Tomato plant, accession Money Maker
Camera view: tilt-top (135 deg); turntable rotation: 210 degrees
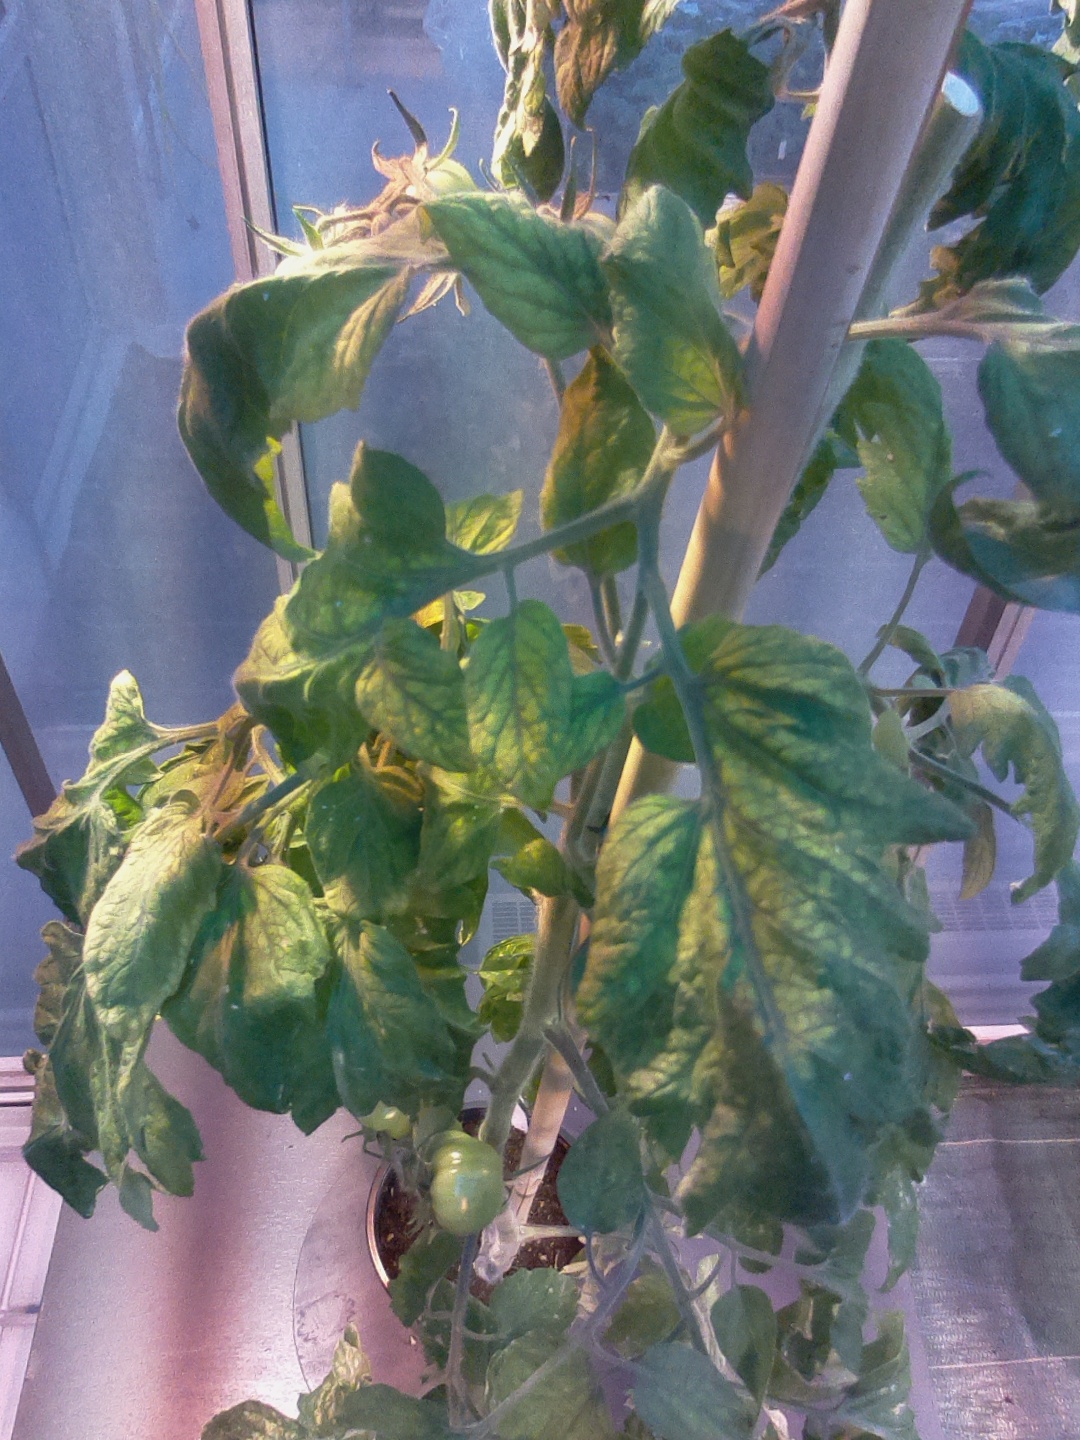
BBCH growth stage 75: 50%-60% of final fruit size